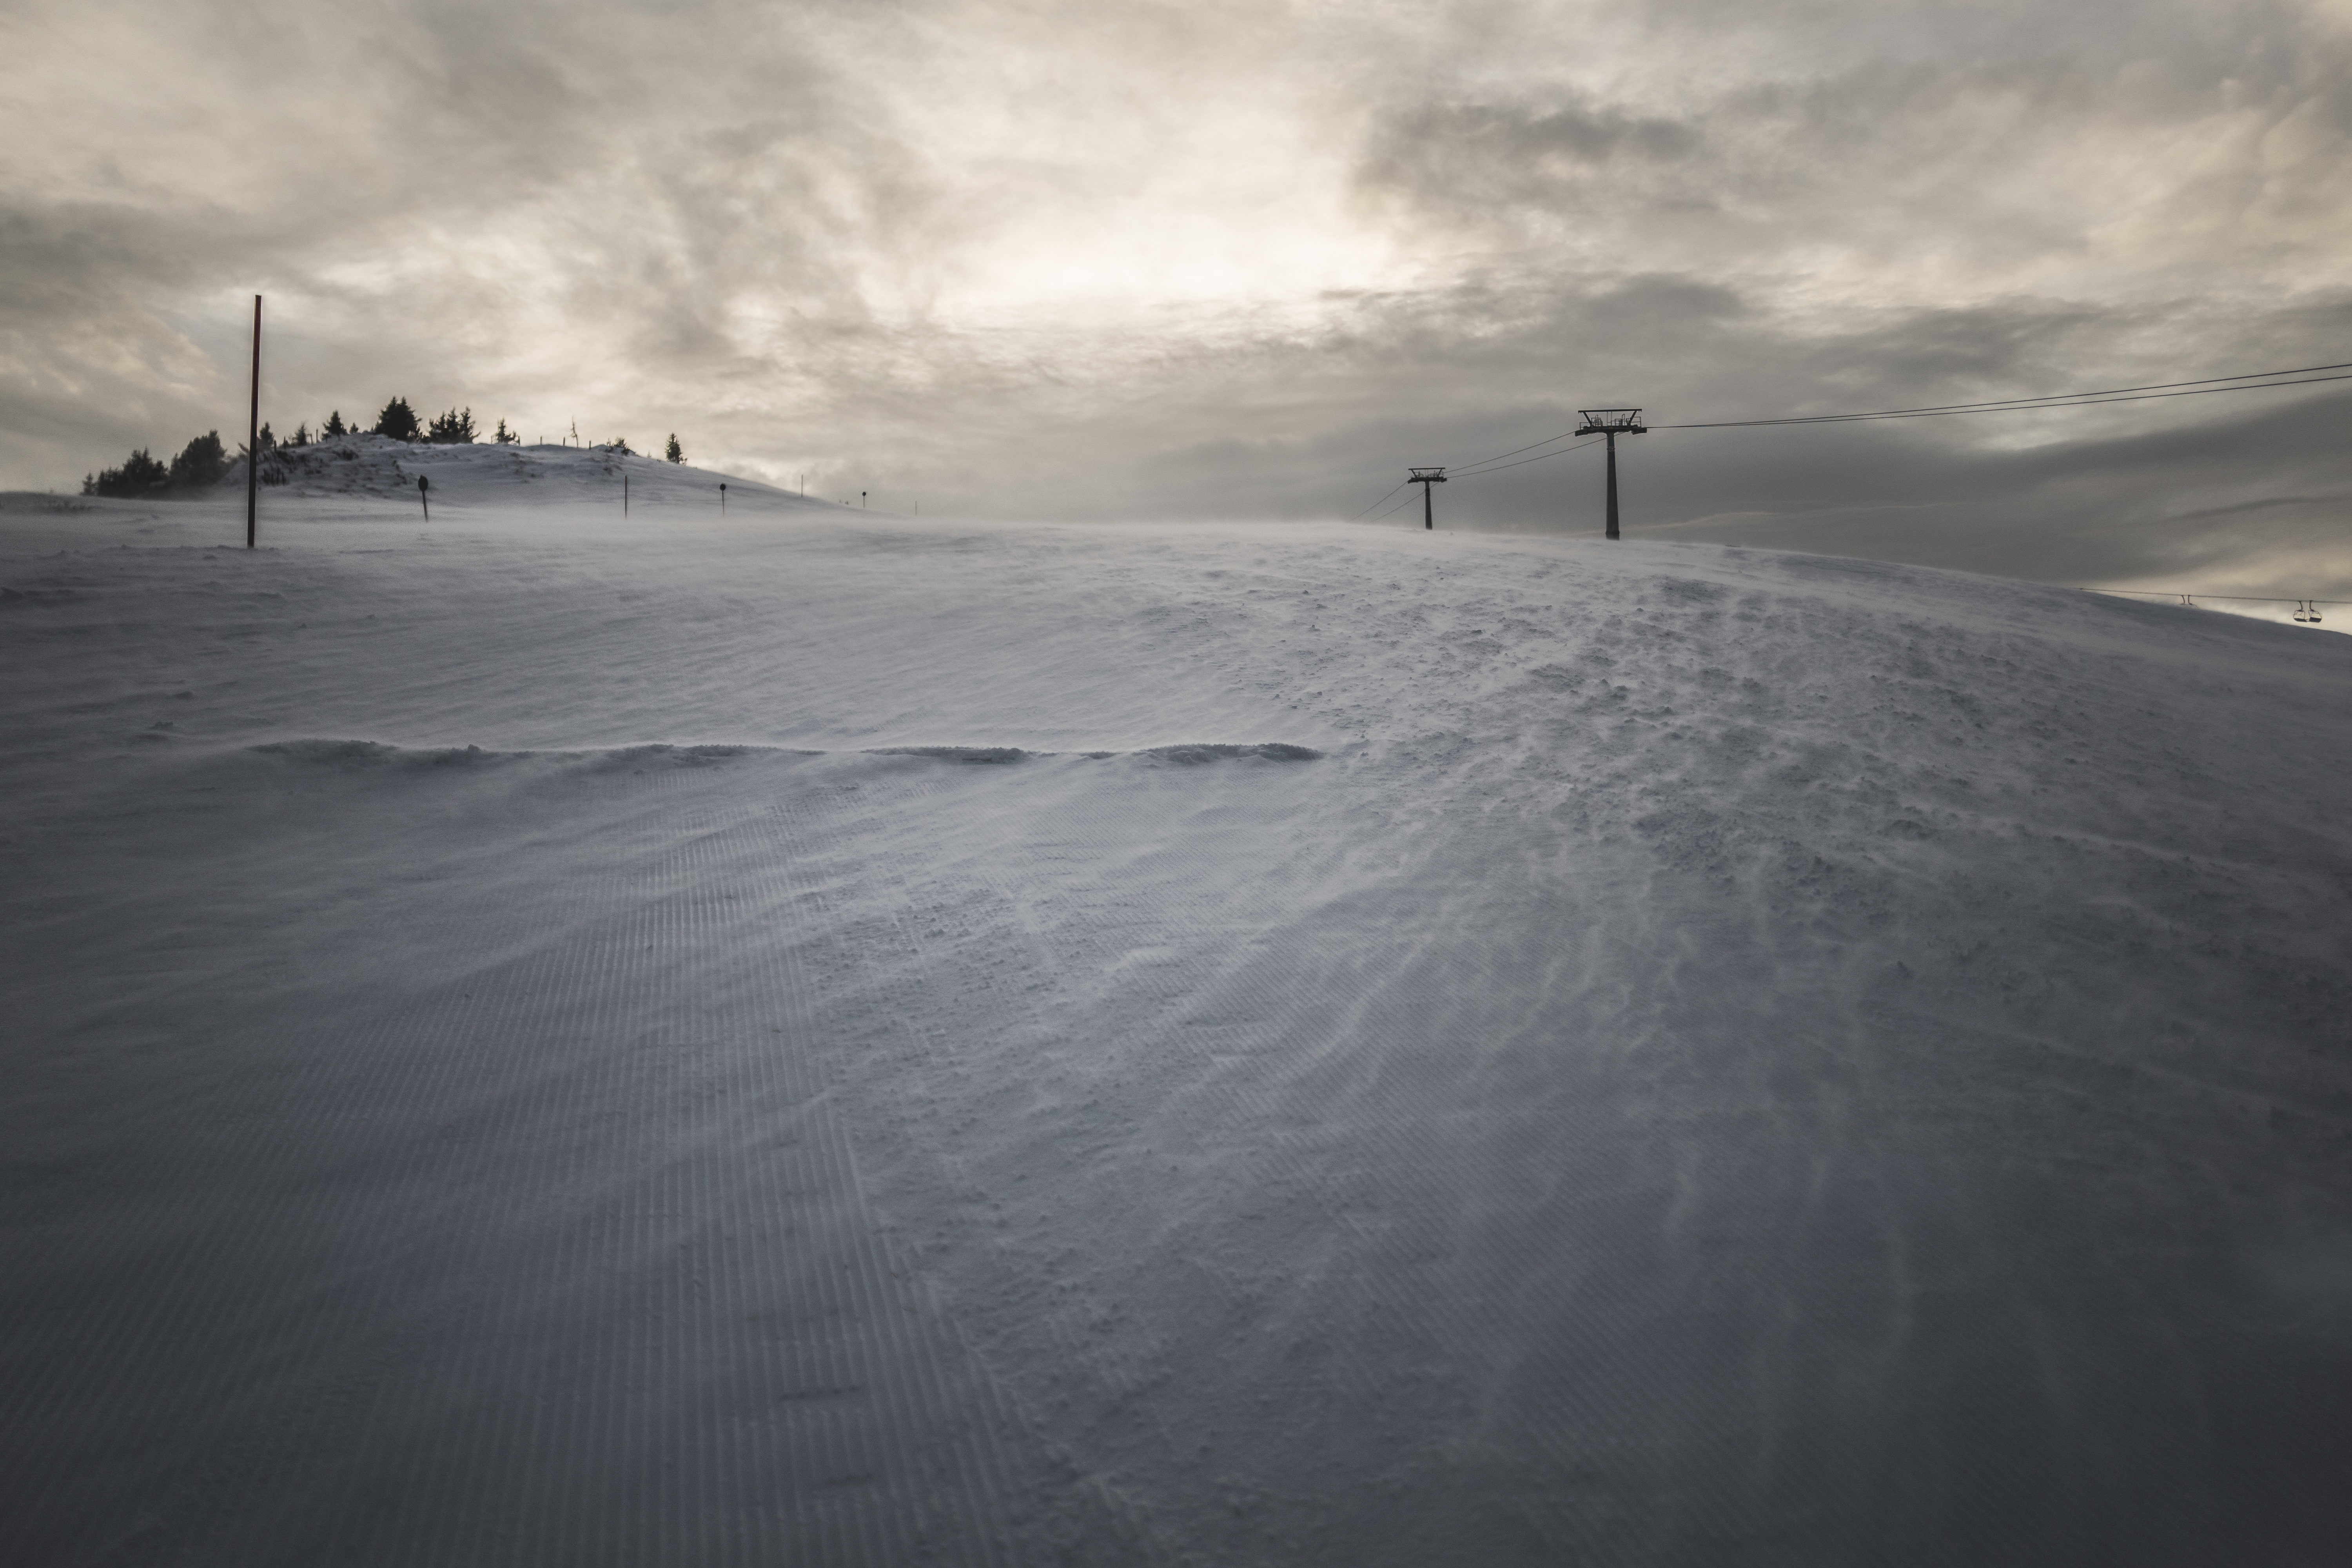
sea, coast, sand, ocean, horizon, mountain, snow, winter, cloud, sky, fog, morning, shore, wave, wind, tower, weather, atmospheric phenomenon, wind wave